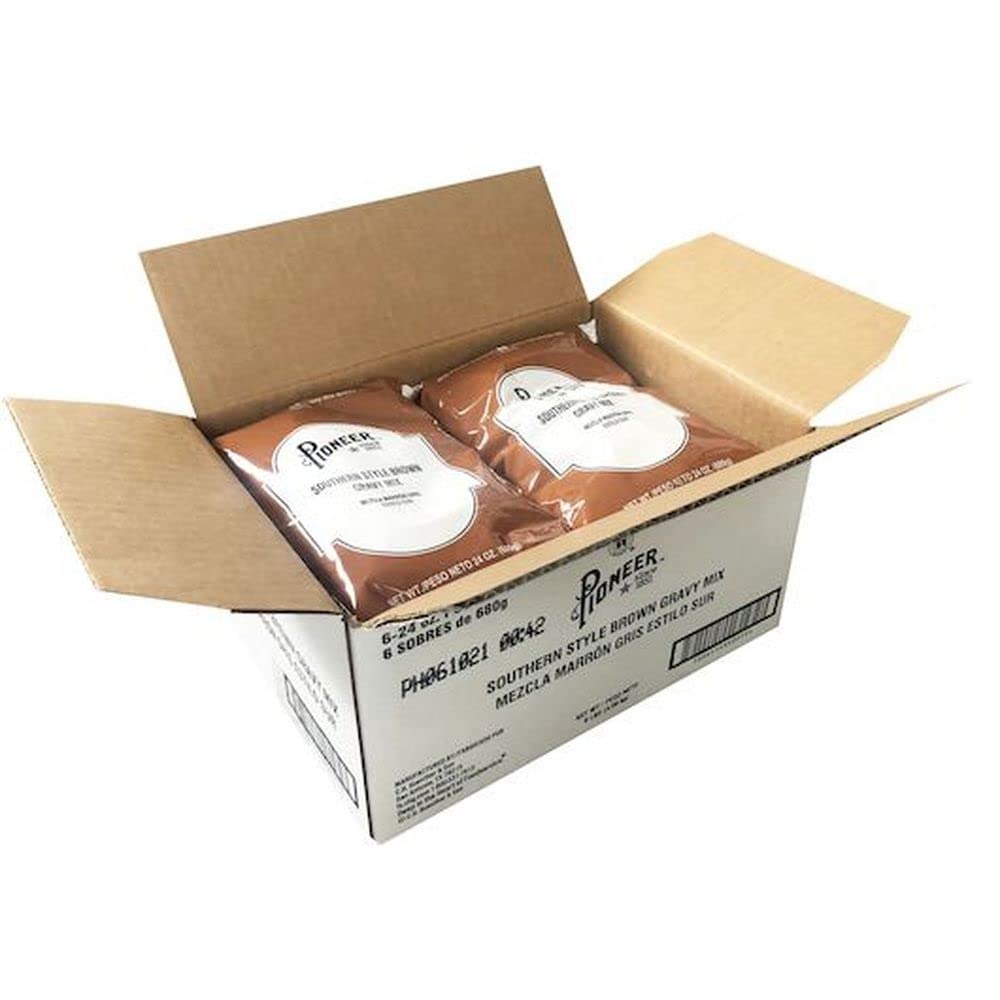
Item Name: Pioneer Southern Style Brown Gravy Mix, 24 Ounce - 6 per case
Value: 144.0
Unit: Ounce

Price: 66.47